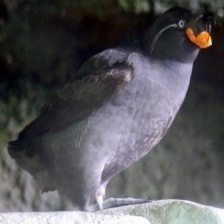
Species: CRESTED AUKLET
Scientific name: AETHIA CRISTATELLA